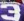
Number: 3